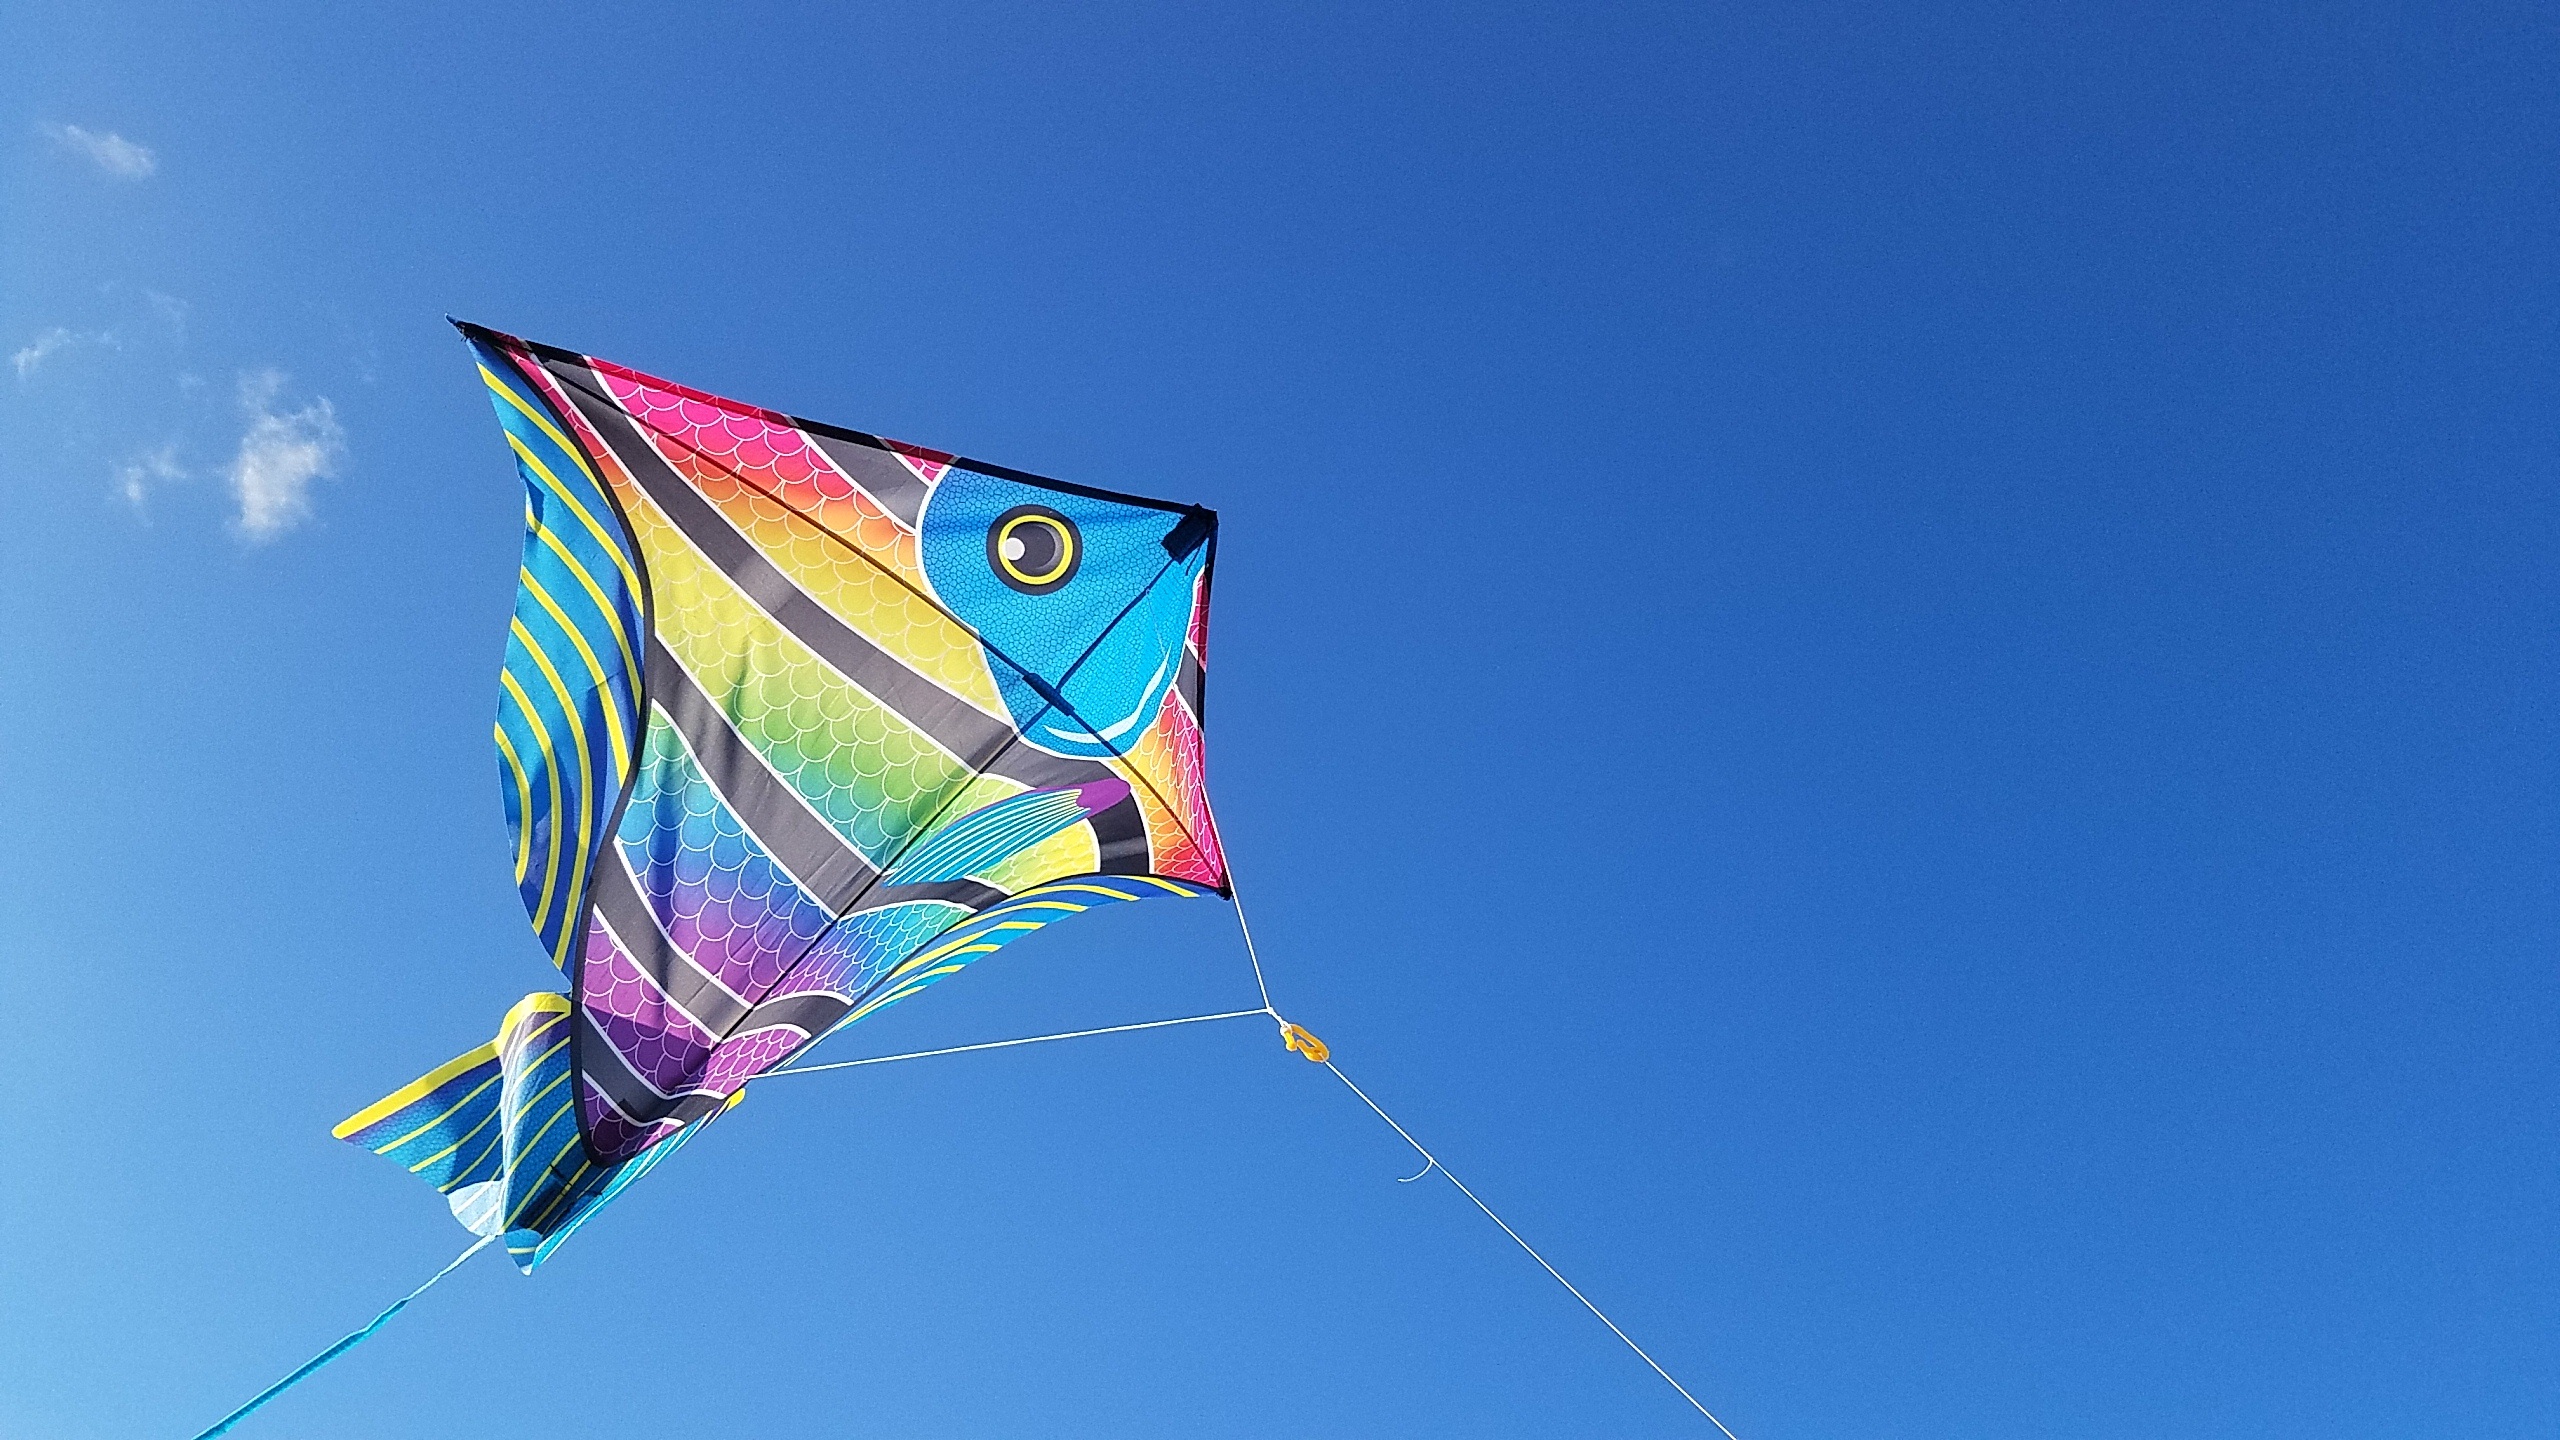
wind, kite, blue, toy, sports, florida, jacksonville, windsports, kite sports, individual sports, sport kite